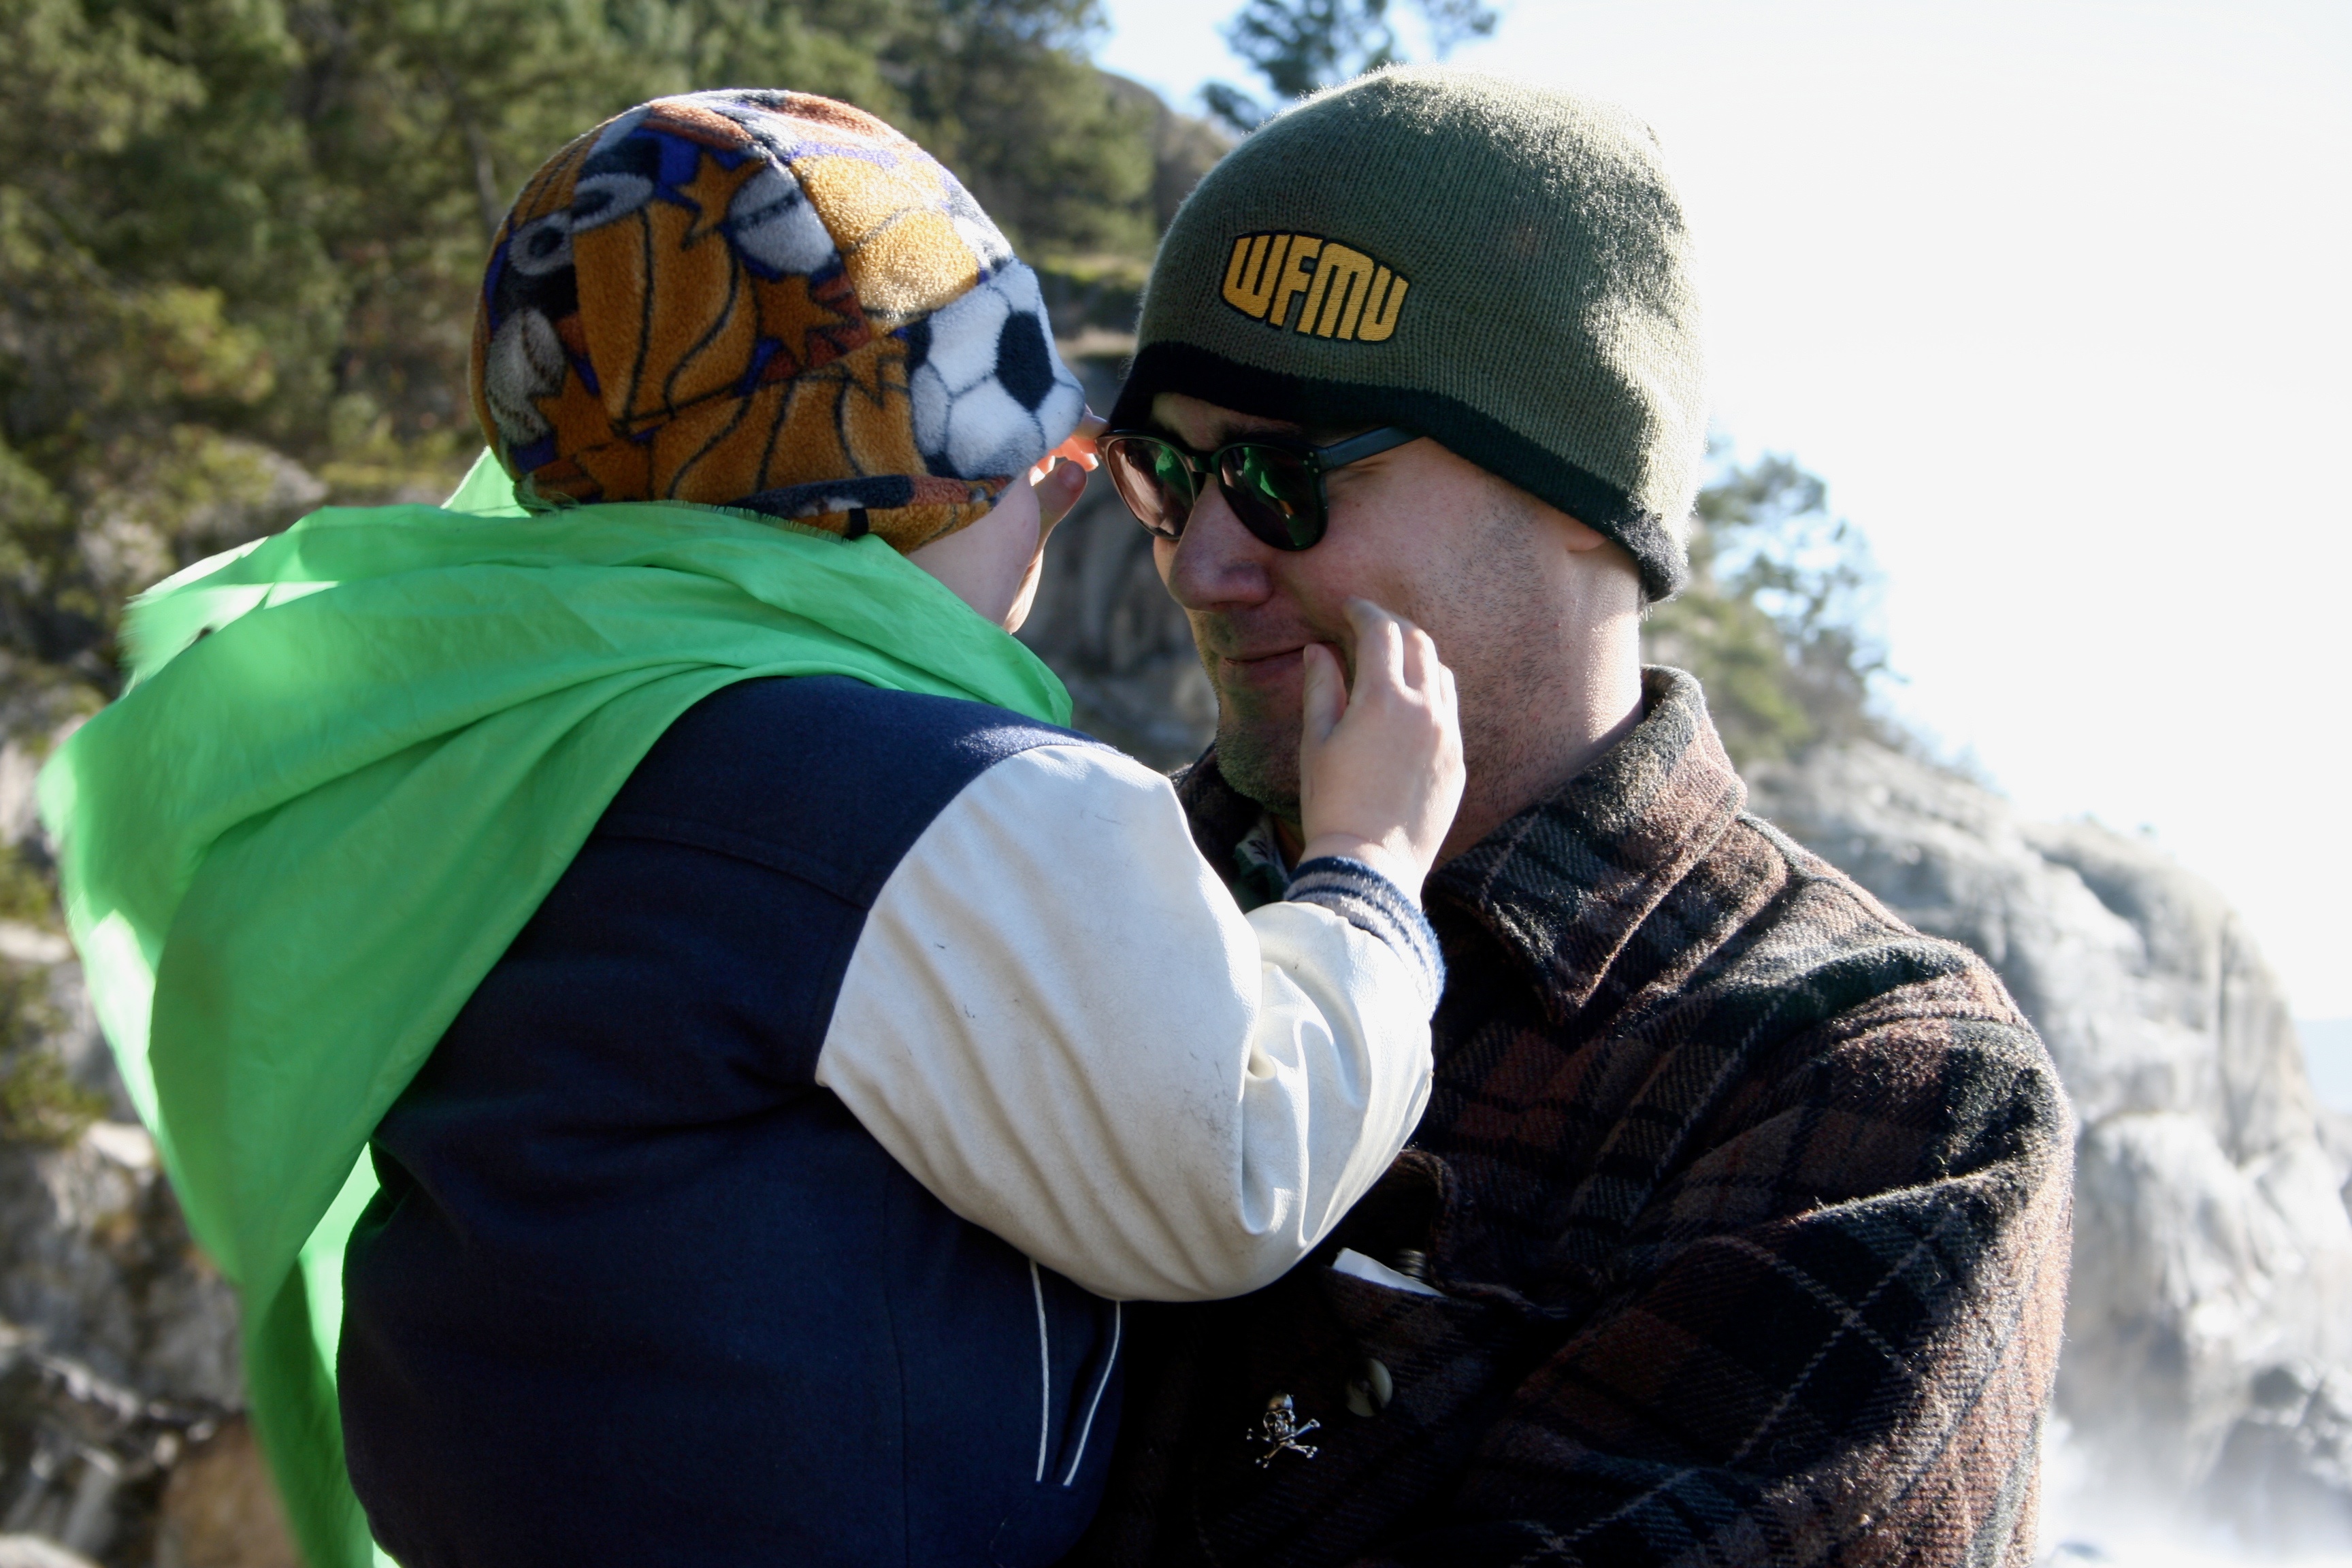
adventure, sports, jockey